Describe the emotion expressed in this image:  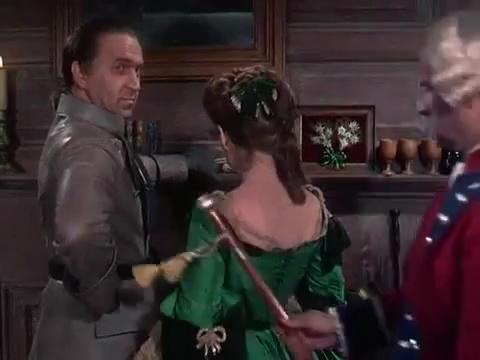
This person displays Suffering, valence and arousal with low intensity.